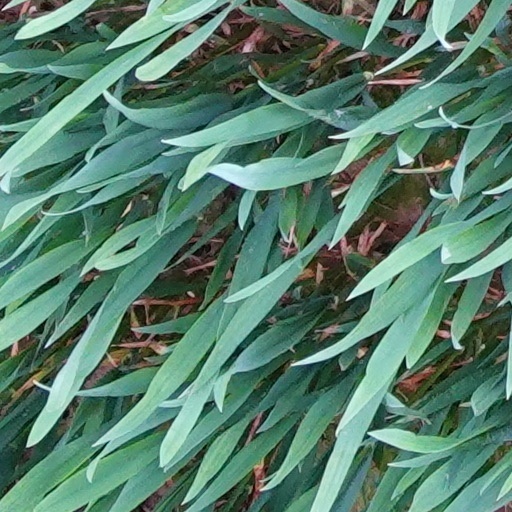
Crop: wheat